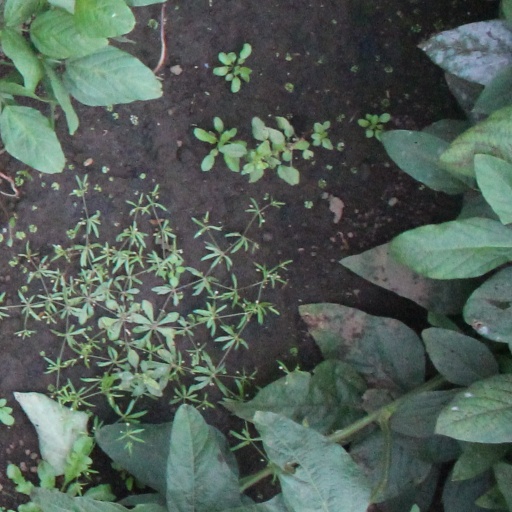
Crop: soybean